Betty Olsson

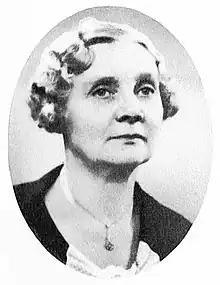
Betty Olsson

Betty Eugenia Olsson (1871–1950) was a Swedish suffragist and peace activist from Norrköping where she was employed as a bookkeeper in the textile industry. In 1916, she joined the local branch of the Swedish Association for Women's Suffrage (LKPR) and in the 1930s was president of the IKFF, the Swedish chapter of the Women's International League for Peace and Freedom. In the 1930s, she fought against Nazi propaganda and the threat of war and became involved in anti-Nazi resistance.